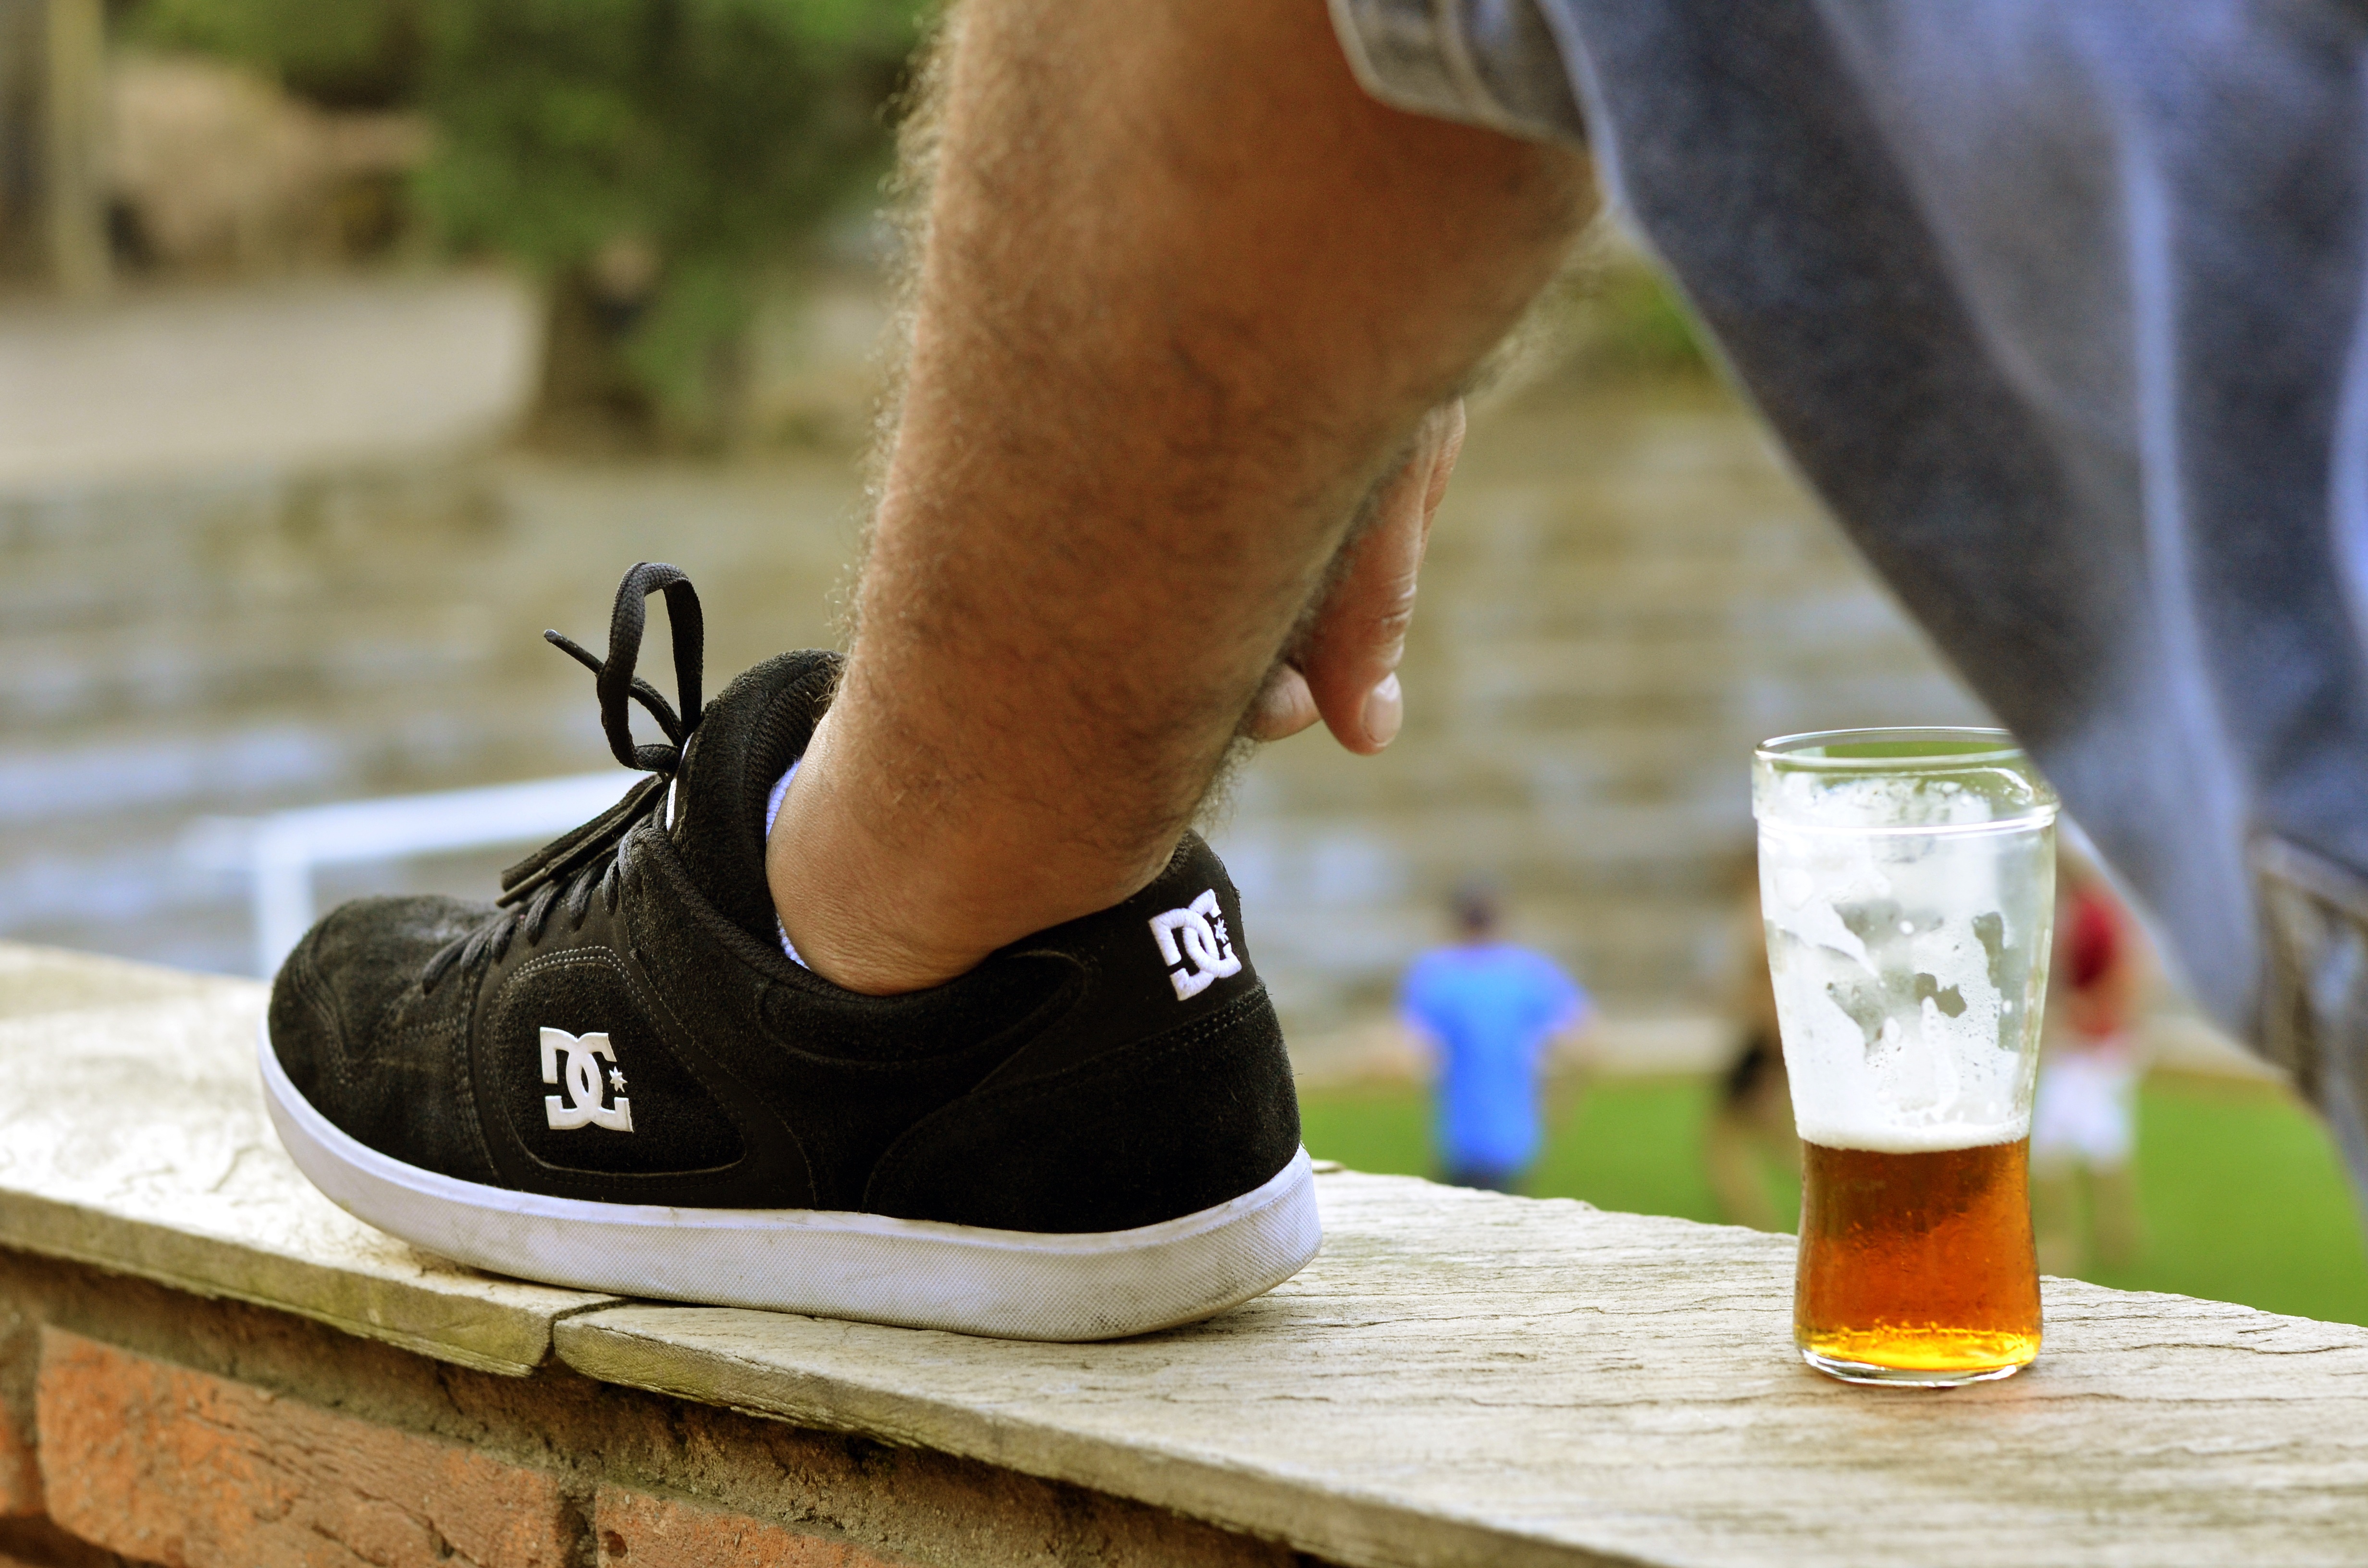
male, leg, young, foot, drink, beer, alcohol, dc, shoes, friends, footwear, bebe, sense, human action